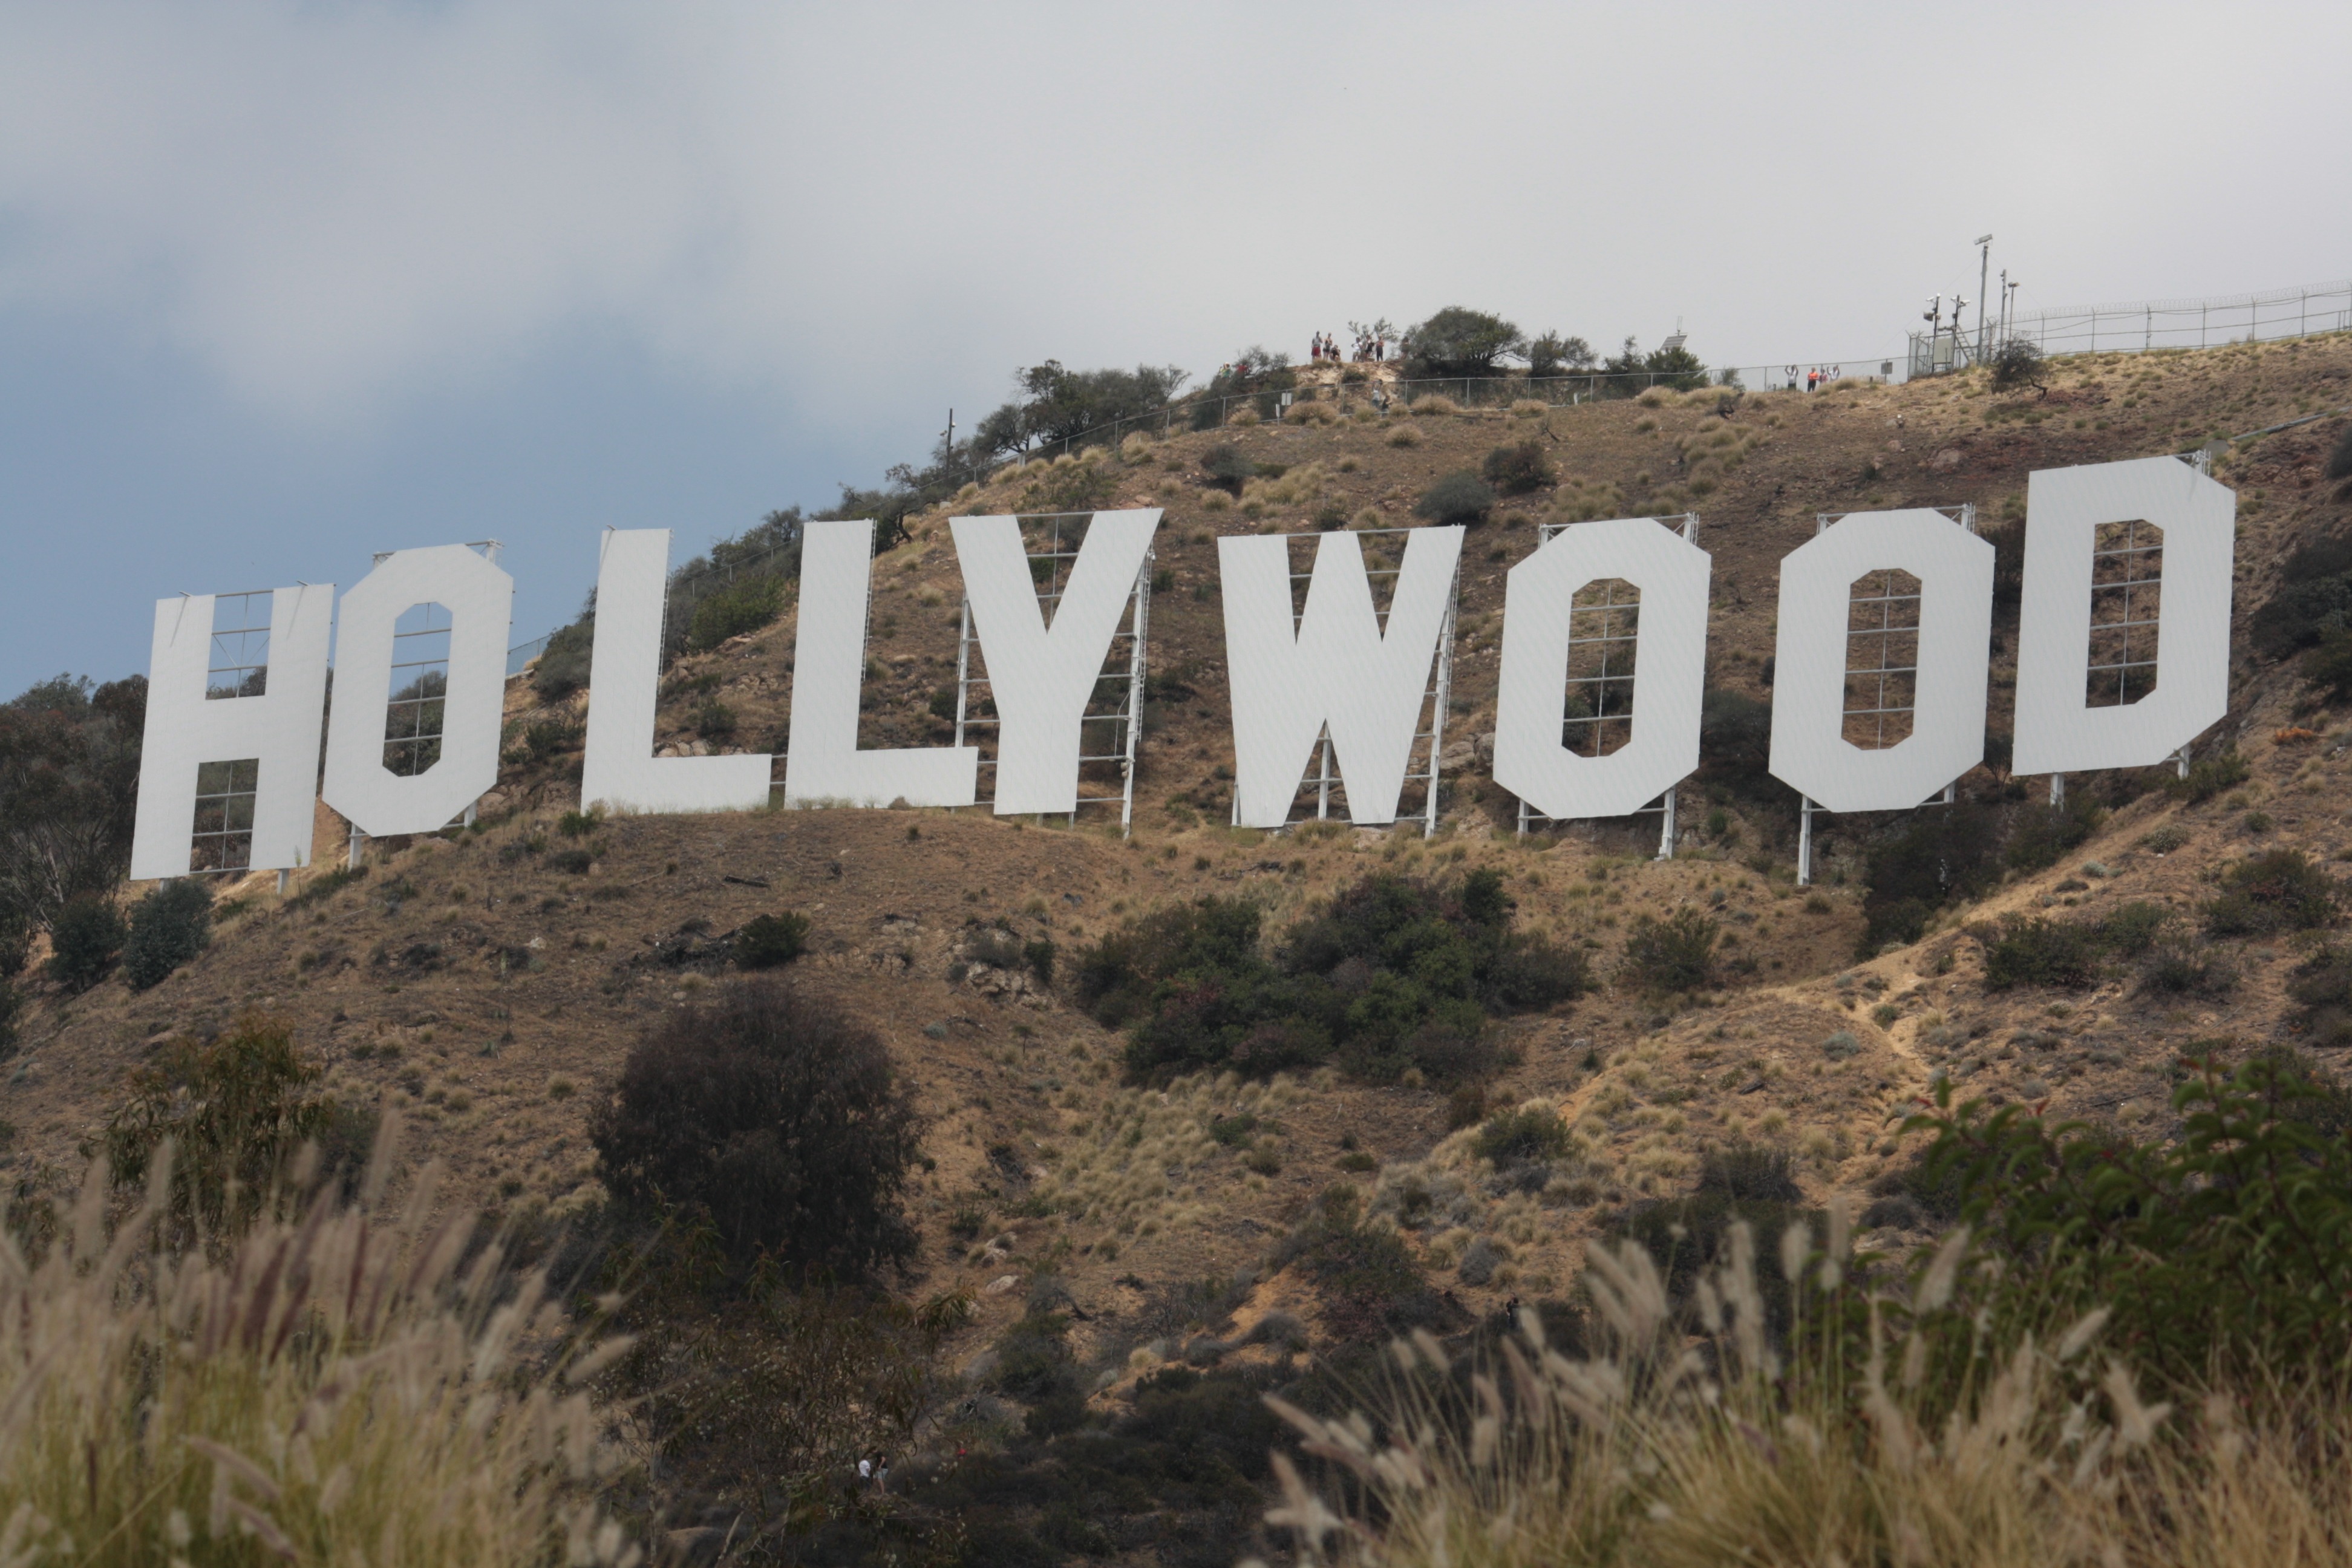
landscape, sky, hollywood, usa, california, los angeles, hollywood sign, land lot, plant community